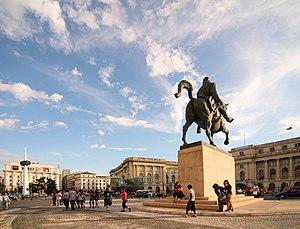
La place de la Révolution, est une place située dans le centre-ville de Bucarest.